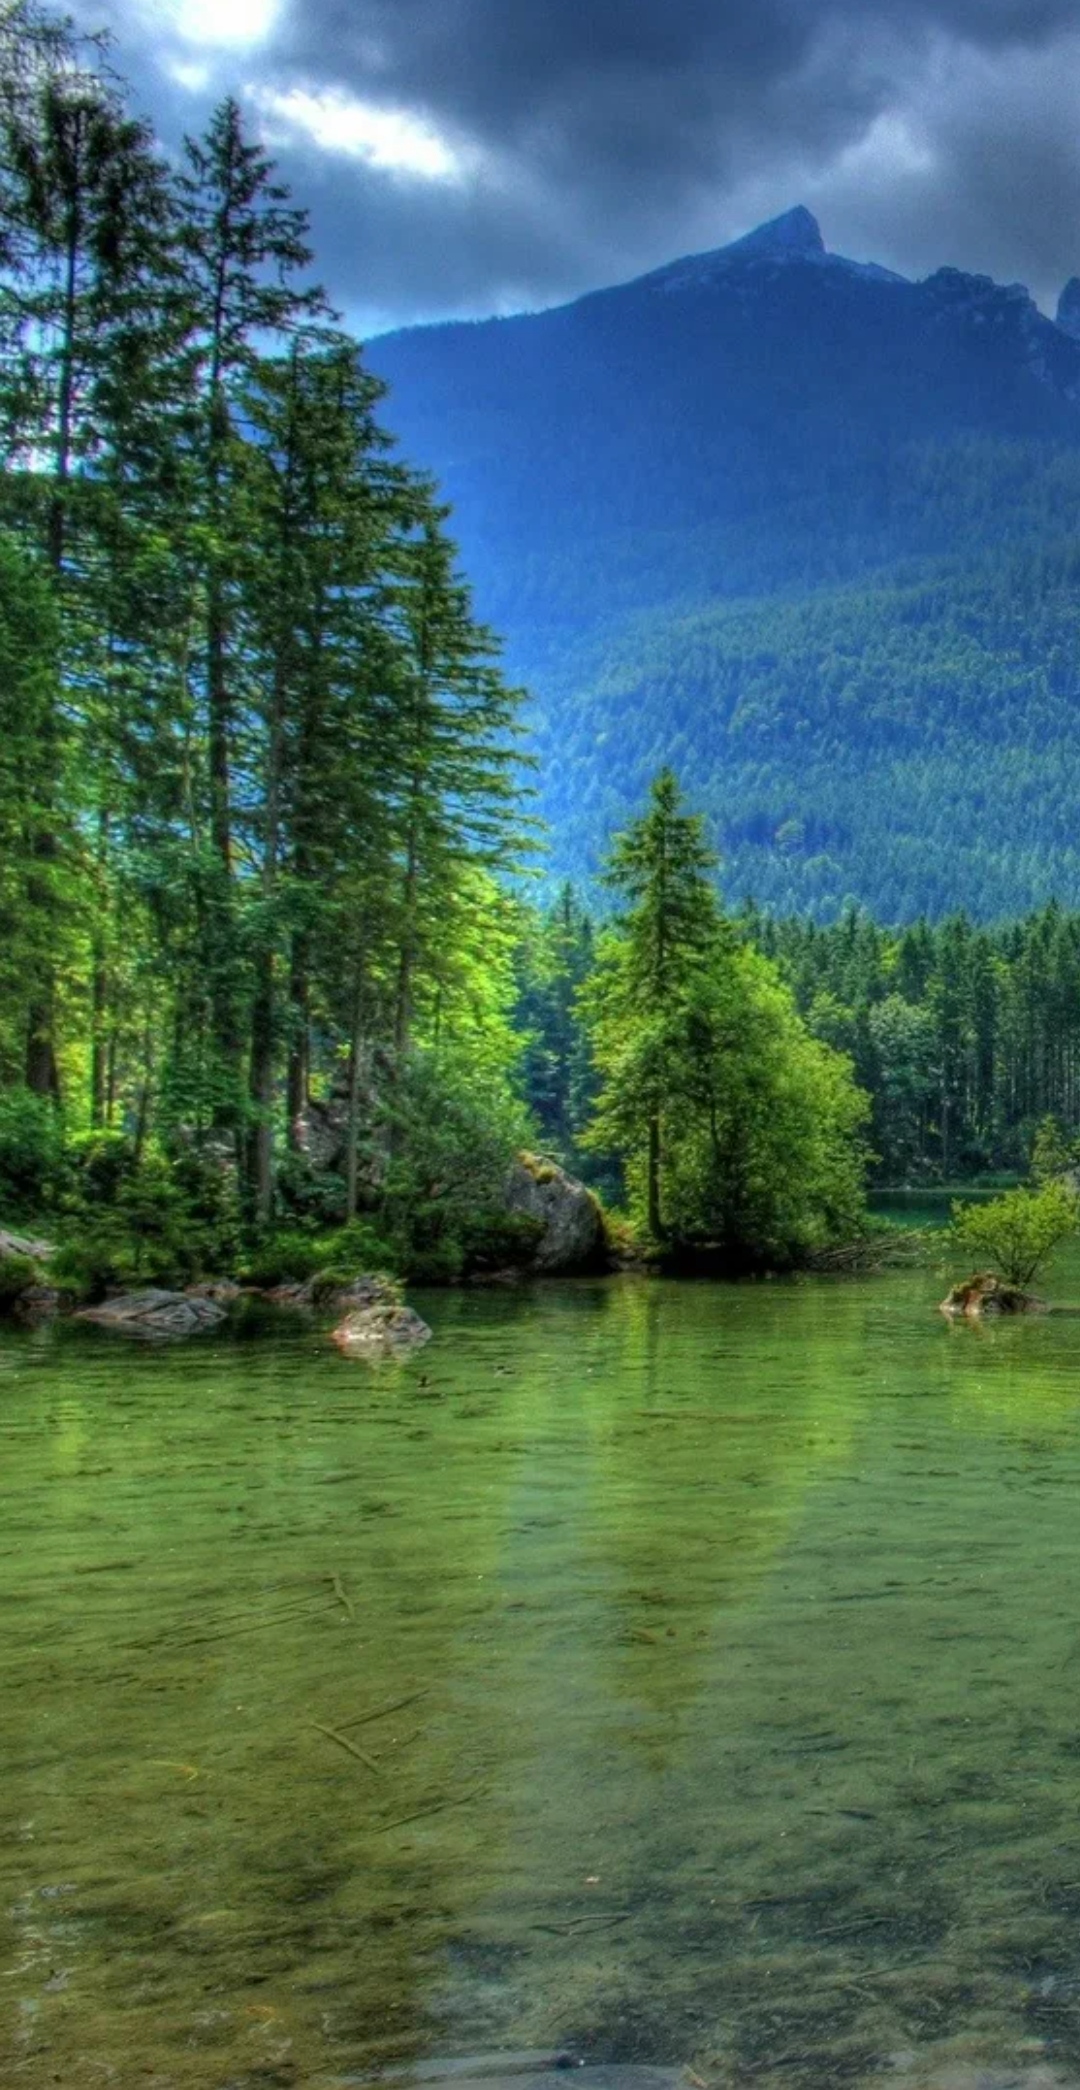
beautiful, nature, water, sky, plant, mountain, cloud, natural landscape, larch, tree, fluvial landforms of streams, sunlight, lake, landscape, lacustrine plain, riparian zone, mountain river, grass, forest, wetland, mountain range, stream, temperate broadleaf and mixed forest, spruce fir forest, tarn, reservoir, wildlife, jungle, valley, conifer, lake district, grassland, loch, woodland, reflection, tropical and subtropical coniferous forests, riparian forest, floodplain, pond, creek, hill, Northern hardwood forest, old growth forest, bog, valdivian temperate rain forest, temperate coniferous forest, sound, inlet, rainforest, bayou, fir, pine, marsh, pine family, swamp